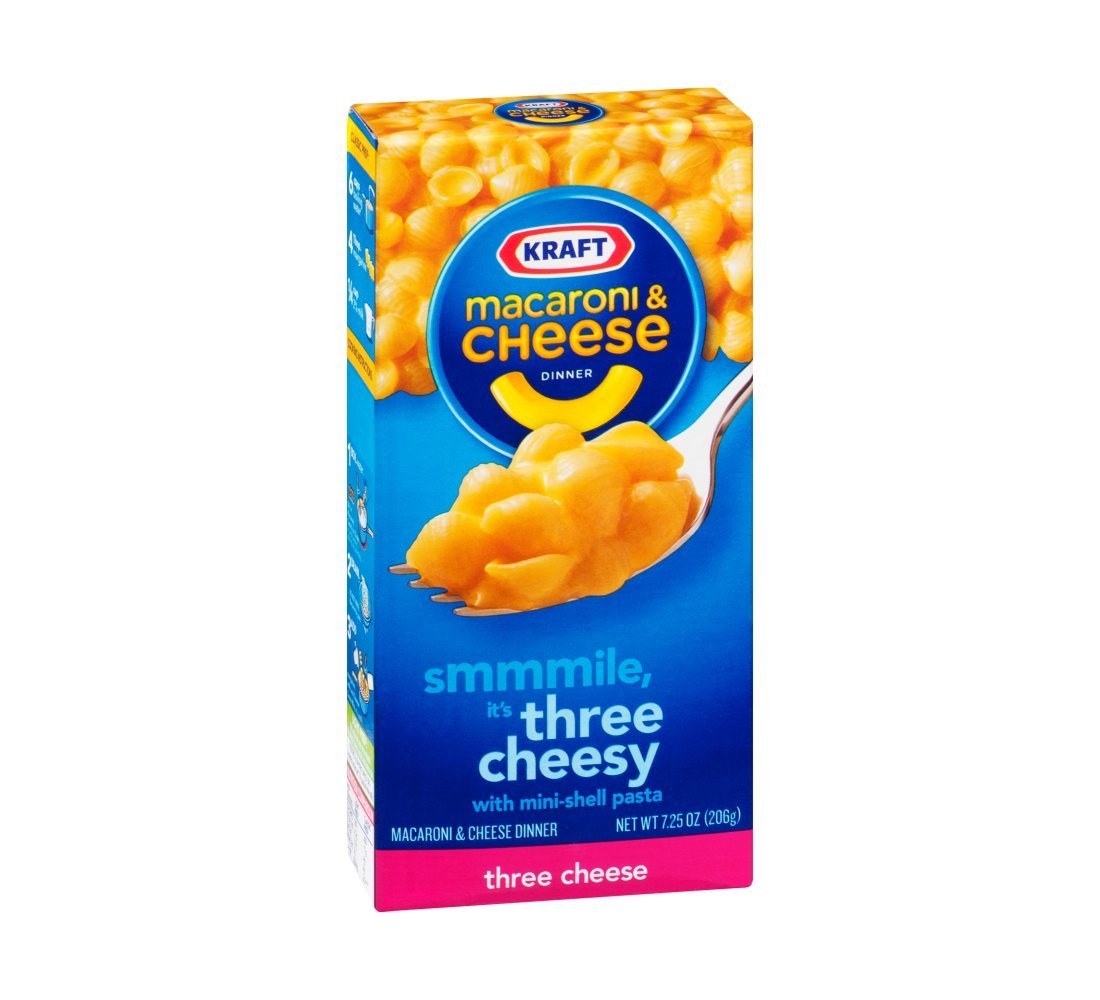
Item Name: Kraft Three Cheese Mini Shells & Cheese Dinner
Bullet Point 1: Package size of 7.25 oz
Bullet Point 2: Unit Price of $2.10
Bullet Point 3: Your kids will love the gooey cheesy goodness inside the box.
Product Description: Three cheese is deliciously gooey, extra cheesy macaroni and cheese. So good you'll want to go ahead and dig in right along with the kids.
Value: 7.25
Unit: Fl Oz

Price: 1.525